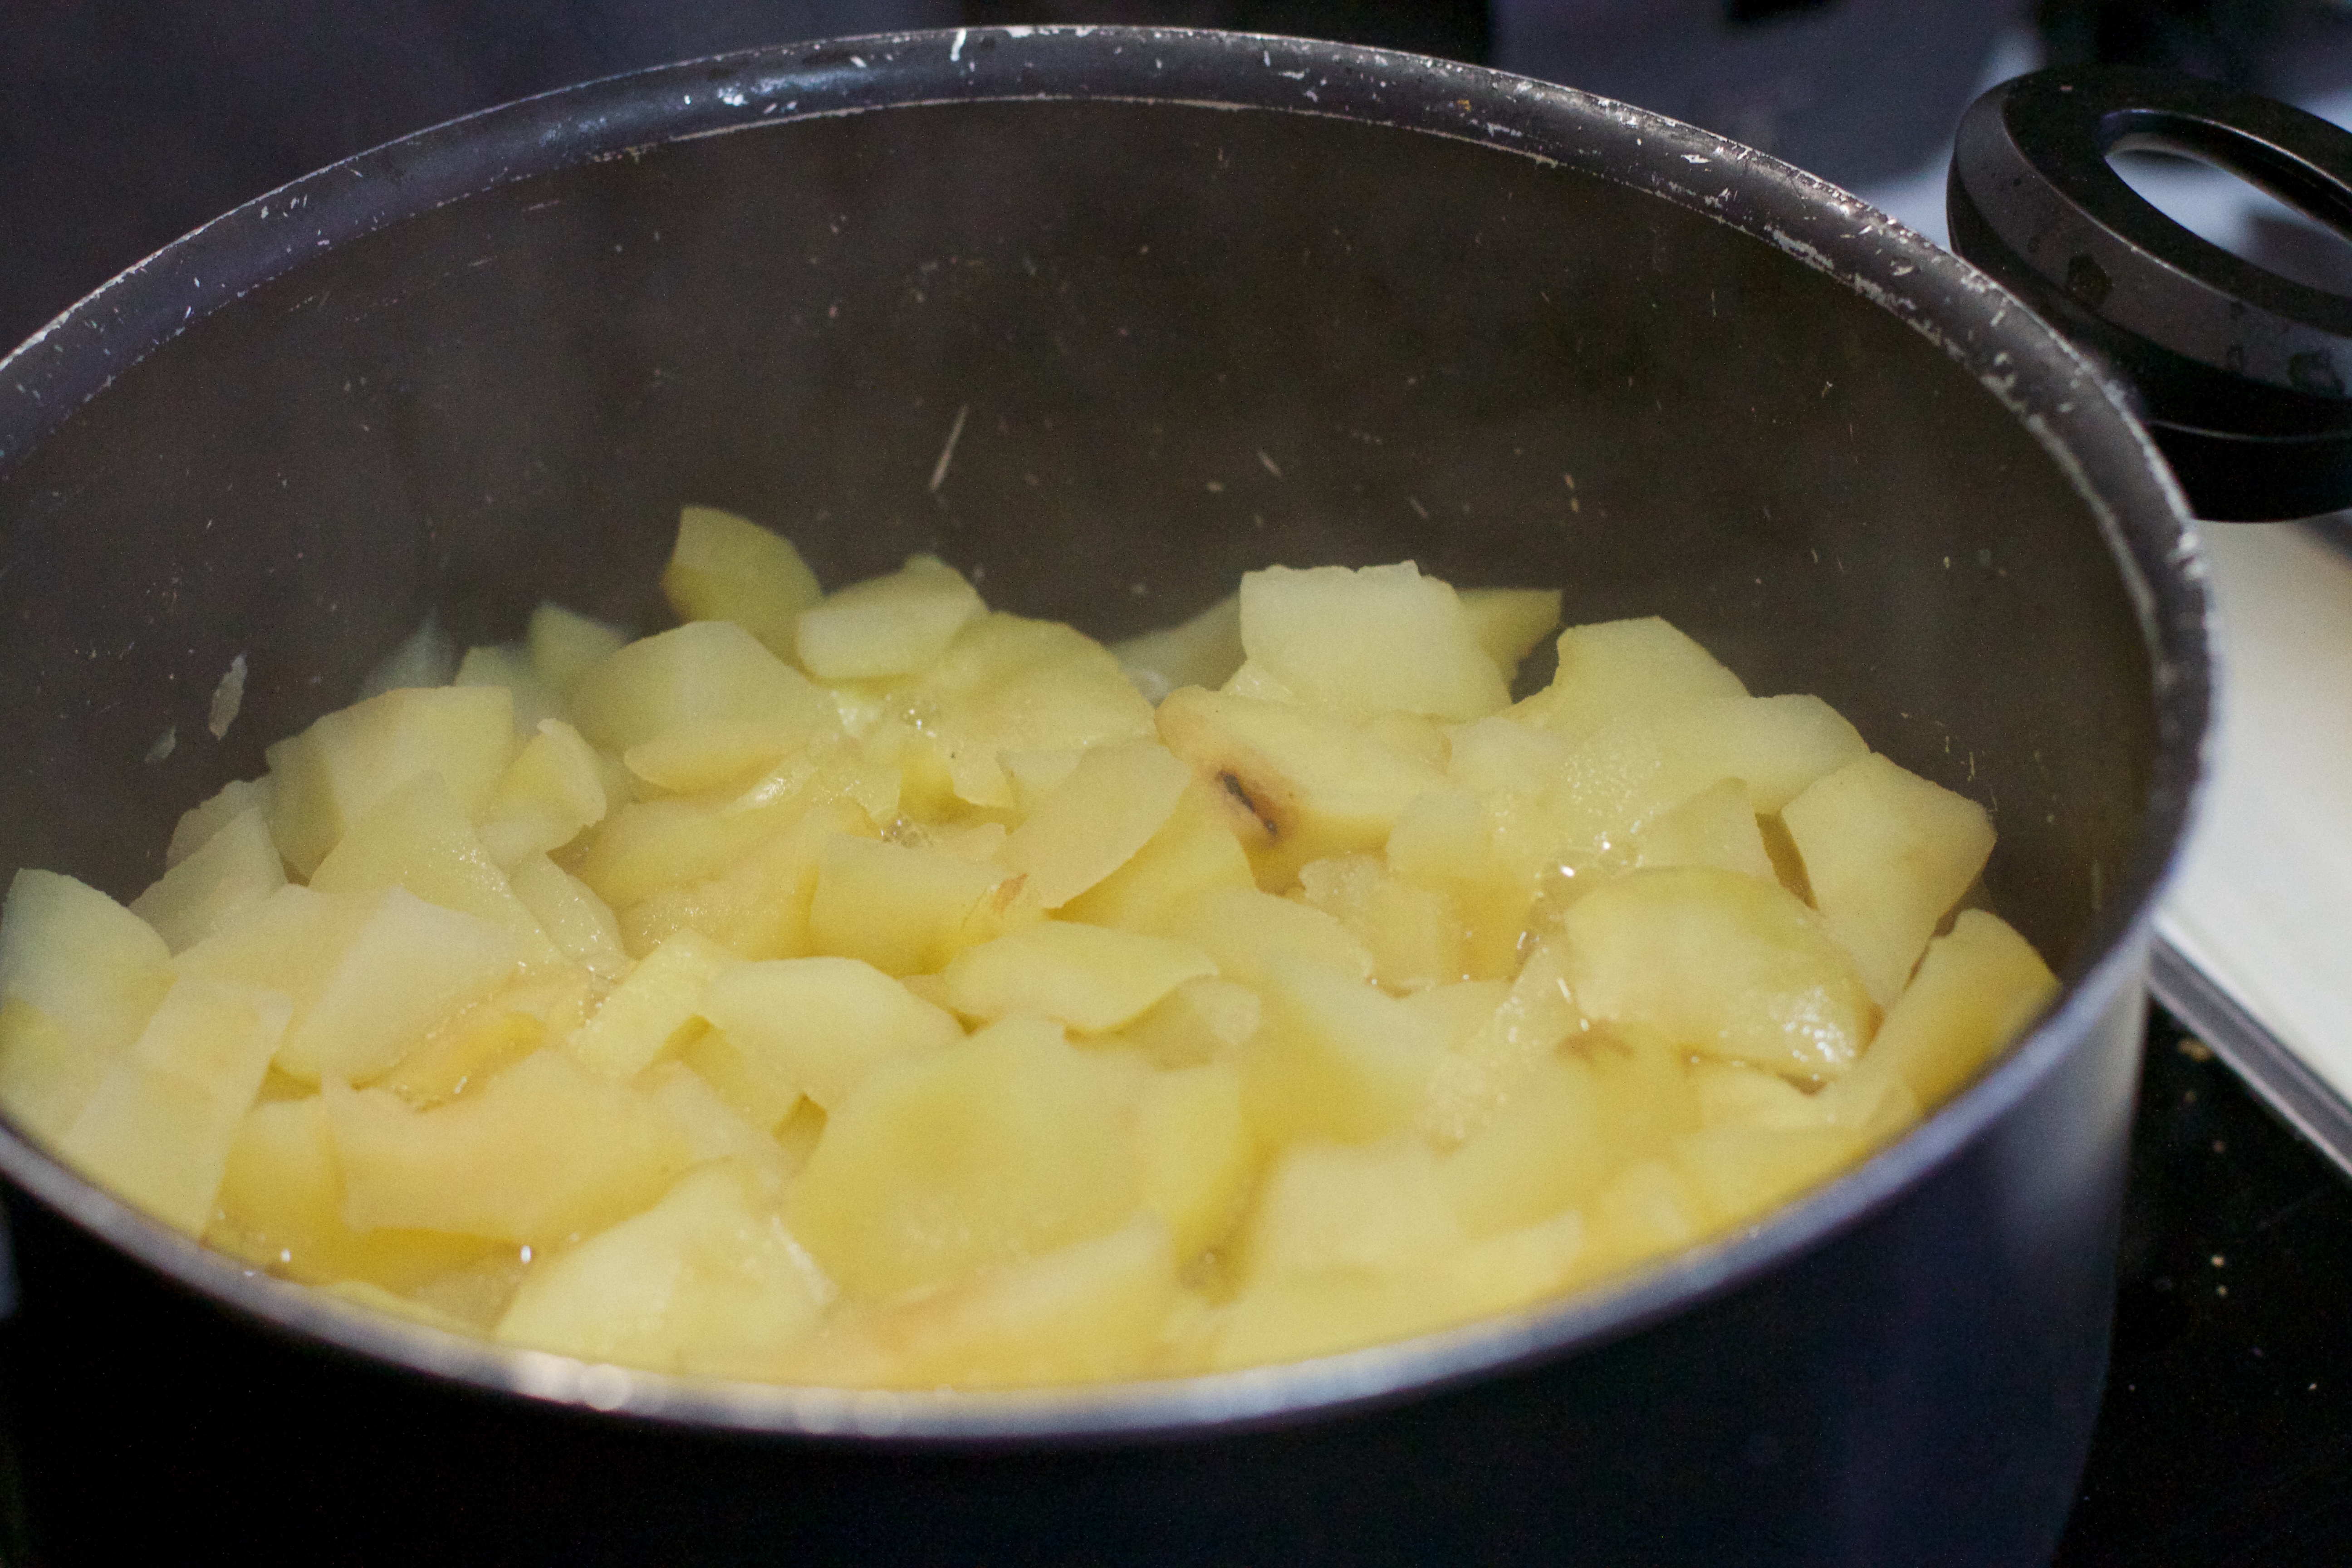
apple, plant, fruit, dish, food, produce, vegetable, cuisine, potato, applesauce, flowering plant, land plant, potato and tomato genus